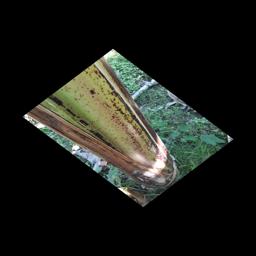
Label: PSEUDOSTEM WEEVIL